Sea cucumber

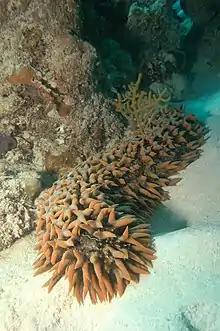
"Thelenota ananas", a giant sea cucumber from the Indo-Pacific tropics

Sea cucumbers are echinoderms from the class Holothuroidea. They are benthic marine animals found on the sea floor worldwide, and the number of known holothuroid species worldwide is about 1,786, with the greatest number being in the Asia–Pacific region. Sea cucumbers serve a useful role in the marine ecosystem as detritivores who help recycle nutrients, breaking down detritus and other organic matter, after which microbes can continue the decomposition process.